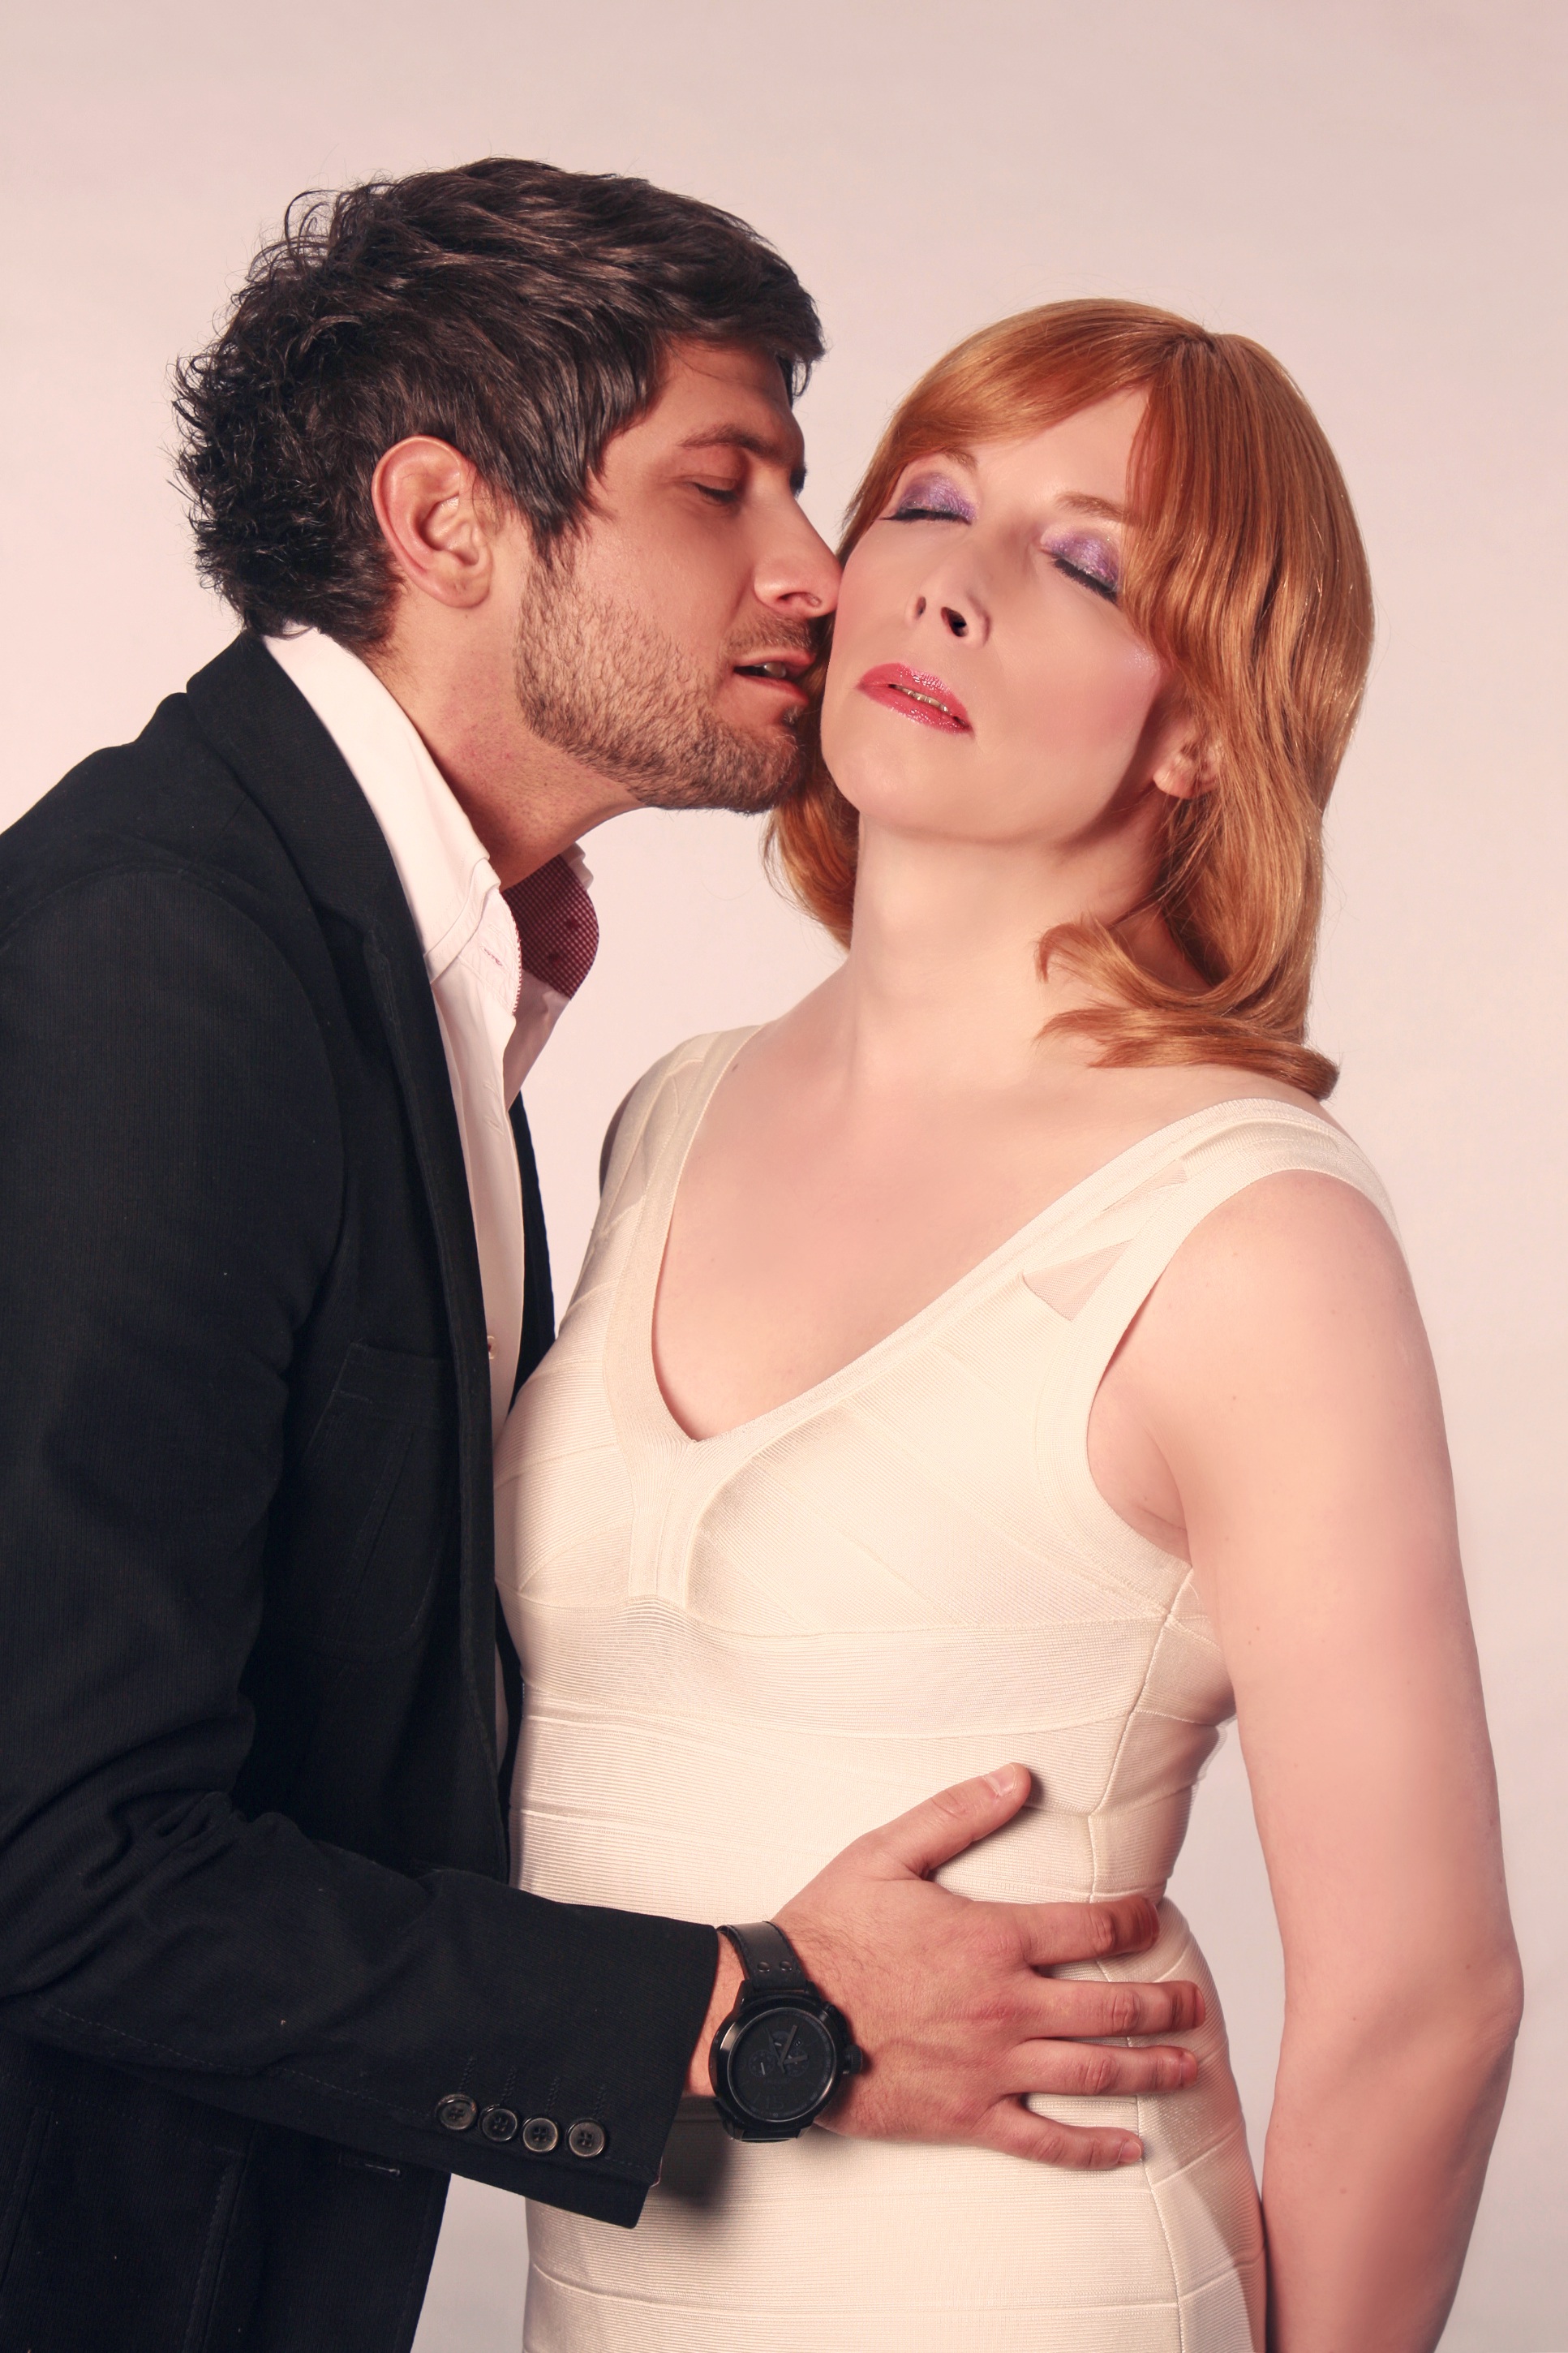
person, love, model, romance, romantic, bride, affection, hands, skin, beauty, lovers, mood, luck, tender, femininity, feelings, erotic, valentine's day, interaction, photo shoot